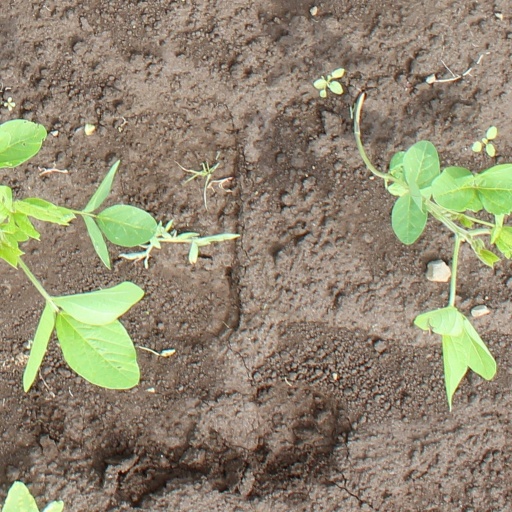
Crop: soybean